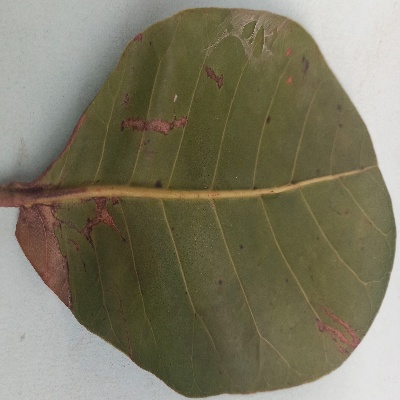
Crop: Cashew
Condition: anthracnose